Eshkol National Park

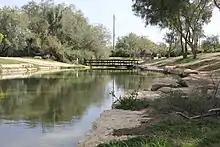
Ein Habesor spring

The 875-acre park offers lawns and shaded picnic areas and boasts at its centre the largest spring in the Besor basin, known in Hebrew as Ein HaBesor and in Arabic as Ein Shellal. The spring taps the near-surface aquifer, which is fed by the runoff of winter rains.